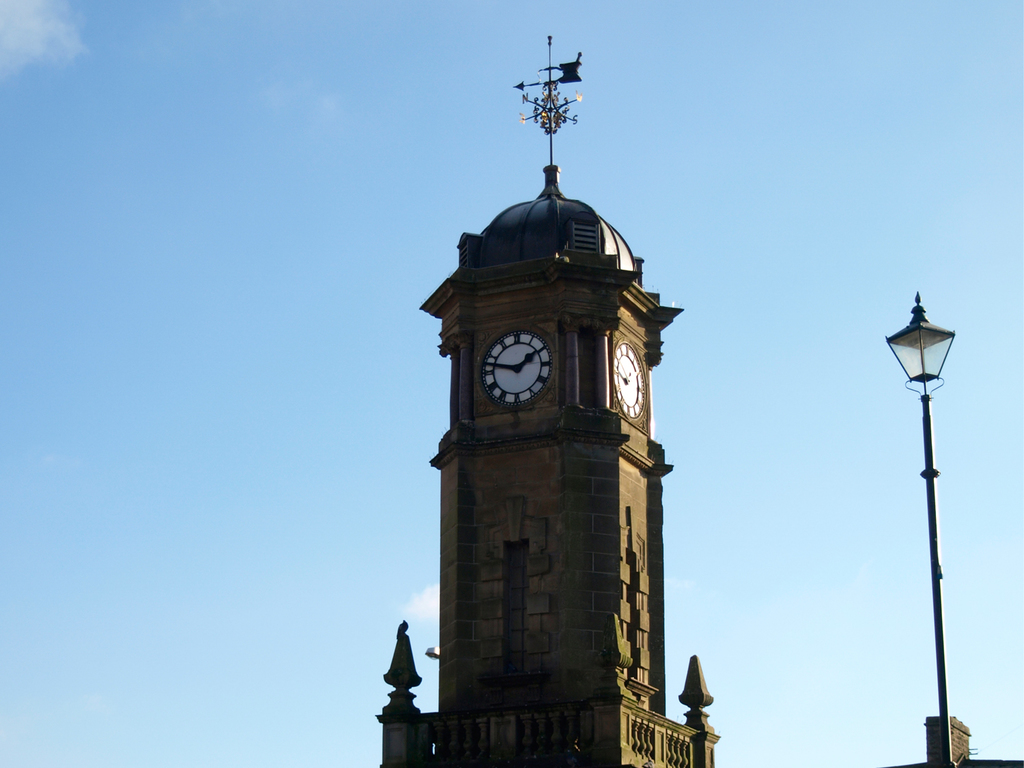
Label: others